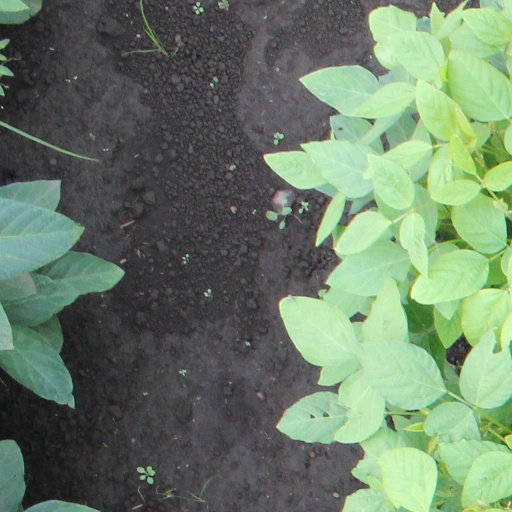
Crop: soybean